Cadeia do Aljube

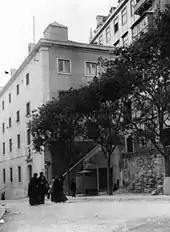
View of the prison in the early 20th century

Situated near the Sé Cathedral in the parish of Santa Maria Maior, the prison housed those convicted through the Ecclesiastical Forum until 1820, then women accused of common crimes until the end of the 1920s. From 1928 until its closure in 1965, political prisoners of the "Ditadura Nacional" and "Estado Novo" were held there. Famous former inmates include Francisco Miguel Duarte, Telo Mascarenhas and Mário Soares. After this it was converted to hold common criminals and offices of the Ministry of Justice.